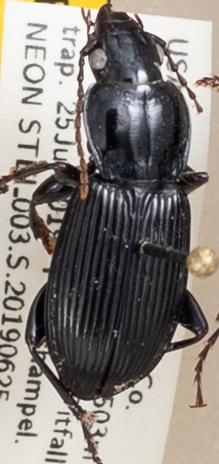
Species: Pterostichus novus
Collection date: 2019-06-25
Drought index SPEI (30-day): -0.084
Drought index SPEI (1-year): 1.28
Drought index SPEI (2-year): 1.084